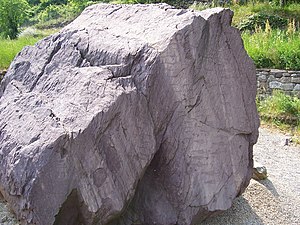
Klippemalerier i Valcamonica / Parker med klippekunst
Klippemalerierne i Val Camonica udgør en af de største samlinger af forhistoriske helleristninger i verden, og var det første Verdensarvssted anerkendt af Unesco i Italien. Unesco har anerkendt mere end 140.000 billeder, men nye opdagelser har registreret 200.000, hvis ikke 300.000. Der er helleristninger spredt på alle flader i dalen, men koncentreret i områderne Darfo Boario Terme, Capo di Ponte, Nadro, Cimbergo og Paspardo.